Plymouth, Massachusetts

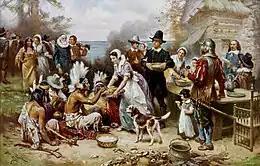
"The First Thanksgiving", painted by Jean Leon Gerome Ferris (1863–1930). The First Thanksgiving took place in Plymouth in 1621

Plymouth played a very important role in American colonial history. It was the final landing site of the first voyage of the "Mayflower" and the location of the original settlement of Plymouth Colony. Plymouth was established in December 1620 by separatist Puritans who had broken away from the Church of England, believing that the Church had not completed the work of the Protestant Reformation. Today, these settlers are better known as the "Pilgrims", a term coined by William Bradford.